Ormuri

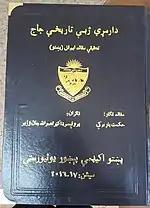
"In Pashto:" A historical examination of Ormuri

Ormuri is spoken primarily in the town of Kaniguram in South Waziristan, Pakistan. A small population also speaks it in the town of Baraki Barak in Logar Province, Baraki area in Kabul Afghanistan. The language is sustained by nearly fifty adherents in Afghanistan and around five to six thousand speakers in Pakistan